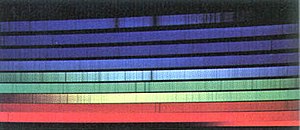
Spektralklasse / De 3 dimensioner i Morgan-Keenan-spektralklassifikationen / De øvrige dimensioner i Morgan-Keenan spektralklasserne / Eksempler på stjernespektra
Solens spektrum med et væld af Fraunhofer-linjer
Spektralklasser er en inddeling af stjernespektre i et antal grupper efter adskillige forskellige systemer, hvoraf dog kun det ene benyttes af fagastronomer i dag. Spektralklassifikation består derfor i at systematisere spektre efter deres forskellige karakteristika.